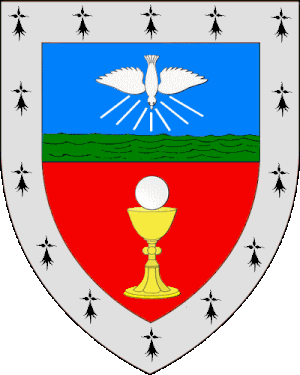
Coupé